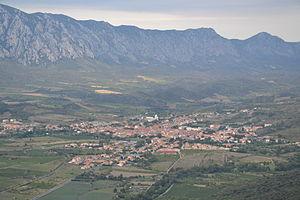
Saint-Paul-de-Fenouillet (P.-O., France) depuis le sentier géologique de Saint-Martin.
Saint-Paul-de-Fenouillet est une commune française, située dans le département des Pyrénées-Orientales en région Occitanie.